St Chad's College, Durham

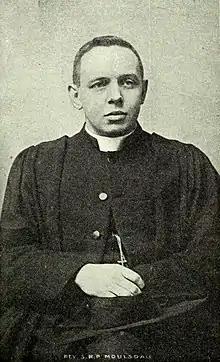
Founding principal Stephen Moulsdale

A licence from the university was obtained and St Chad's Hall opened in October 1904 at 1 South Bailey, Durham, with nineteen students. With the expansion to Durham, Willoughby withdrew from the project and the Revd Stephen Moulsdale, a Durham graduate who had been vice-principal of the hostel, became the first principal of the hall as well as principal of the hostel.